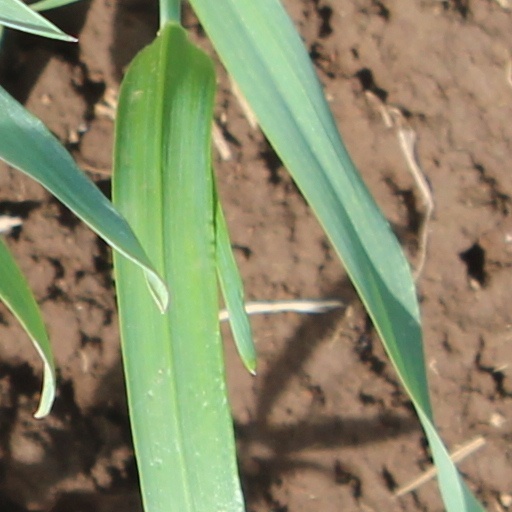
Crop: wheat